Frederick George Jackson

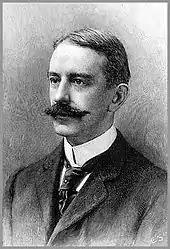
Jackson in "Harper's Magazine", September 1898

Frederick George Jackson (6 March 1860 – 13 March 1938) was an English Arctic explorer remembered for his expedition to Franz Josef Land, when he located the missing Norwegian explorer Fridtjof Nansen.